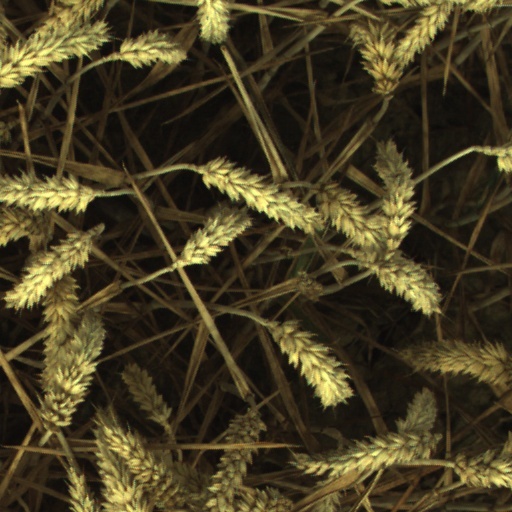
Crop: wheat